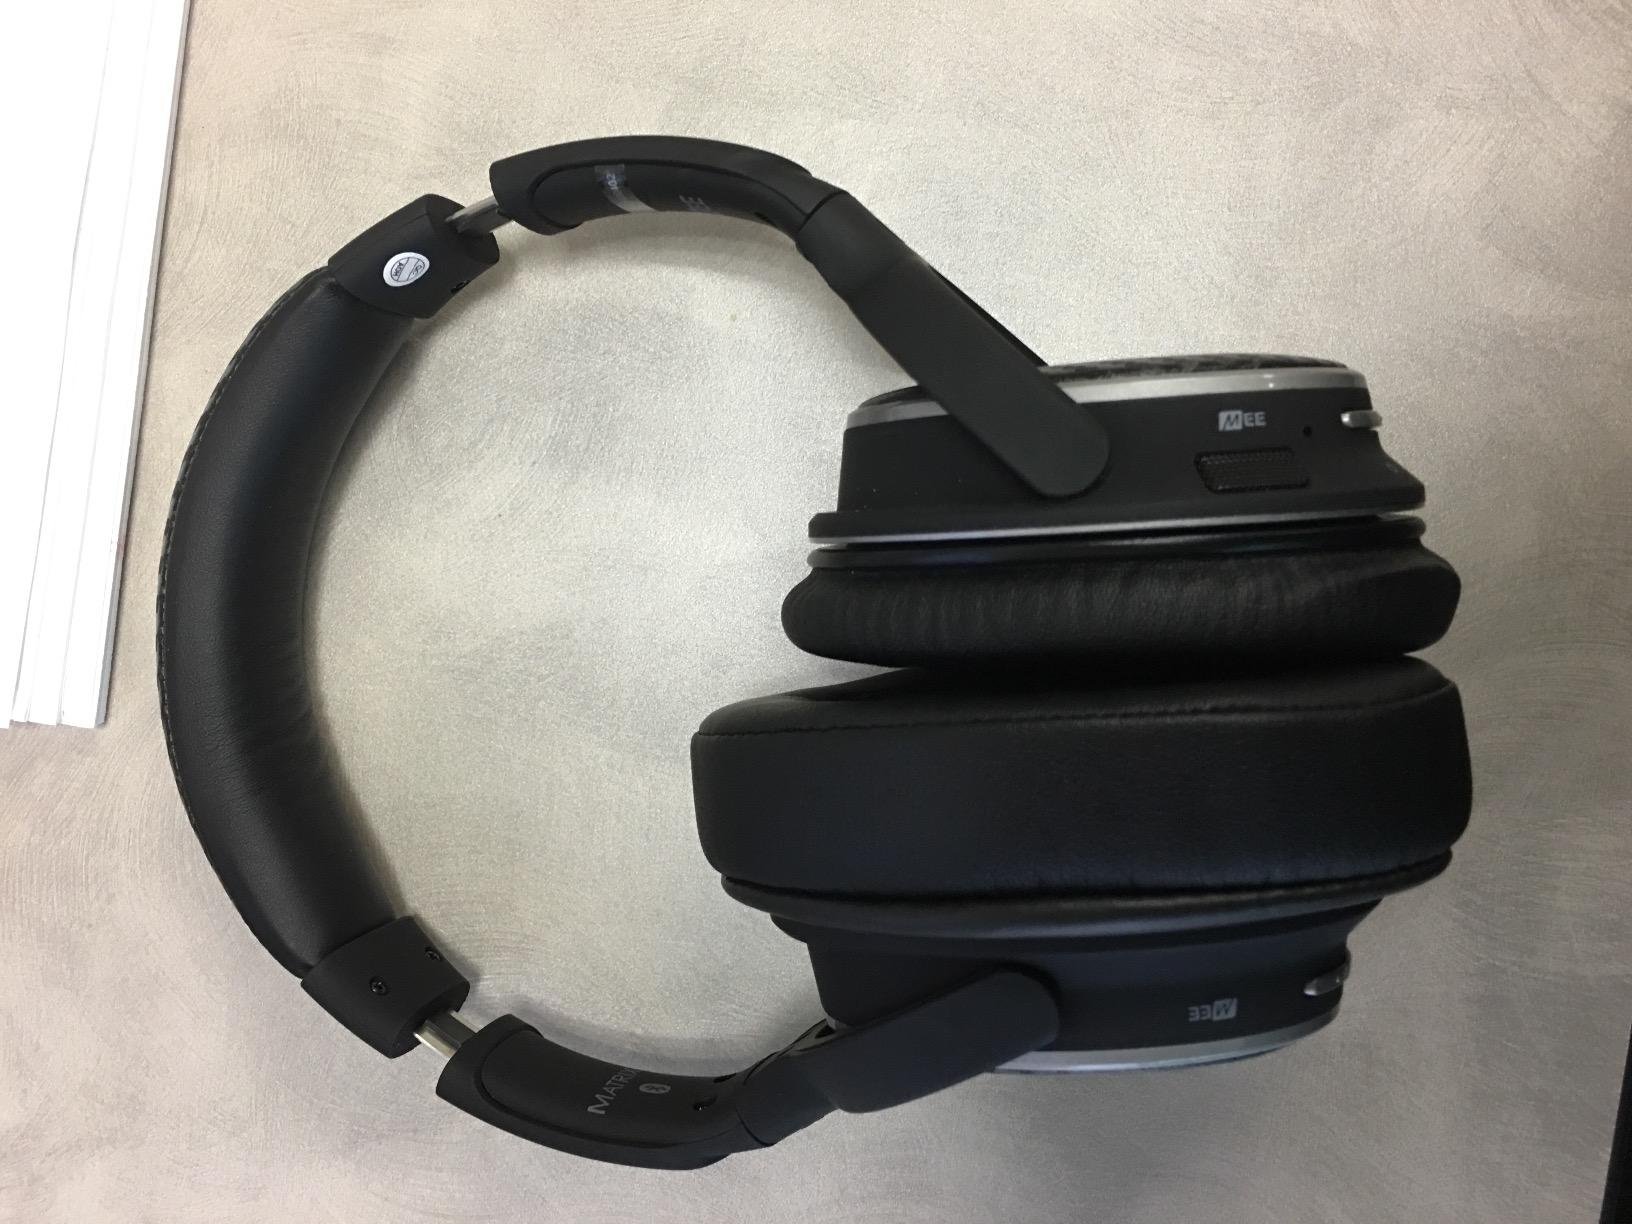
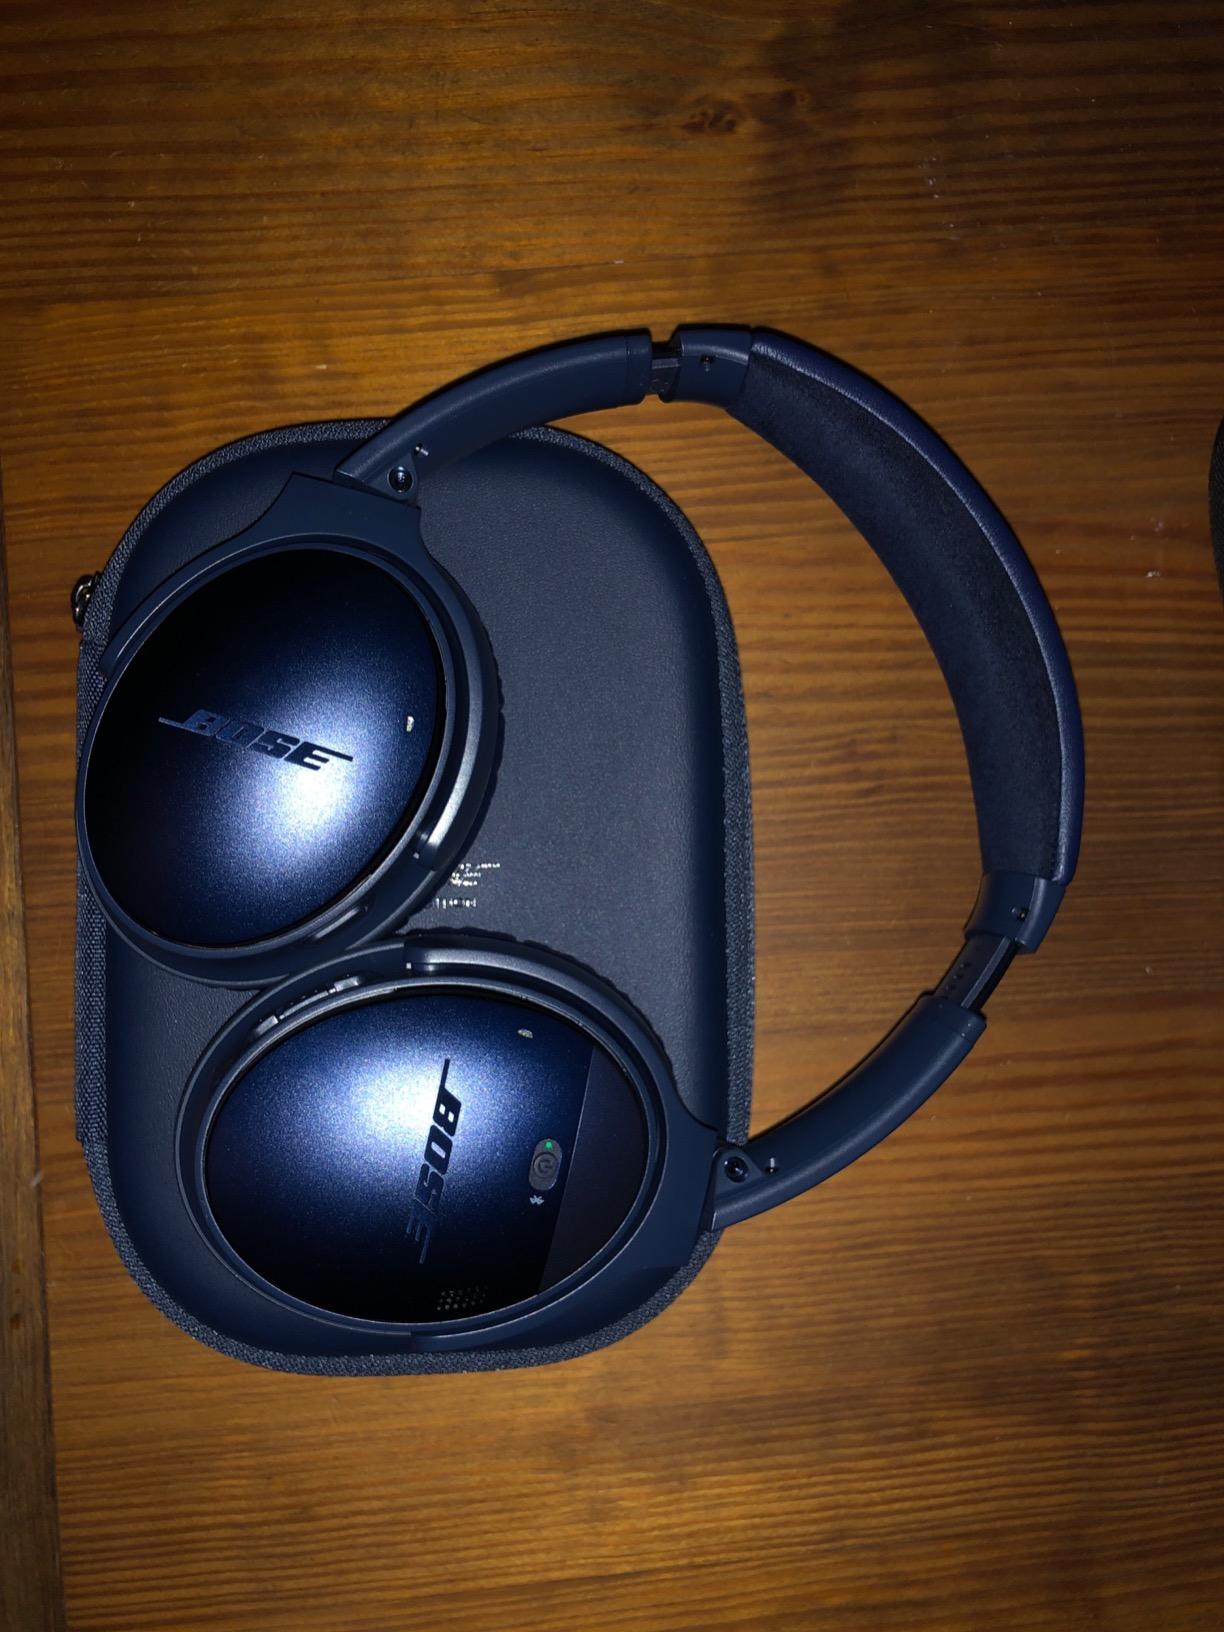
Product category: headphones
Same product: no